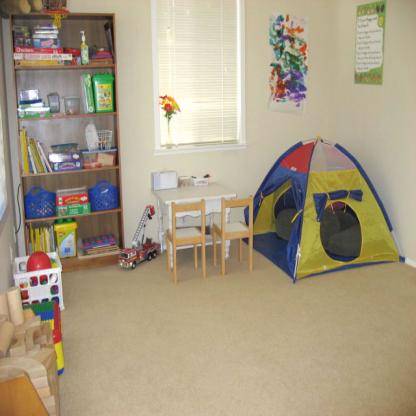
Scene: Indoor